Cut glass

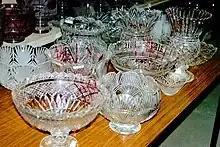
Waterford Crystal factory in 2001

The centrepiece at the crossing of the Crystal Palace holding the Great Exhibition of 1851 in London was a huge glass fountain (8.25 metres or 27 feet high), including much cut glass, by the leading Birmingham firm of F. & C. Ostler. Cut glass had dominated both its main market niches for several decades, but a number of factors were about to challenge it, at least as far as vessels were concerned. The Victorian taste for over-ornamentation was beginning to take over, and some of the cut glass displayed at the Great Exhibition was described as "prickly monstrosities". In the year of the exhibition, the hugely influential critic John Ruskin, in his "Modern Painters", denounced the whole technique, writing "We ought to be ashamed of it" and "all cut glass is barbarous, for the cutting conceals its ductility and confuses it with [rock] crystal".